Leandro Erlich

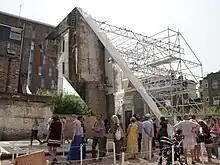
"Dalston House" from another angle

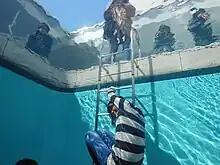
"Swimming Pool", 21st Century Museum of Contemporary Art in Kanazawa, Japan

Leandro Erlich (born 1973 in Buenos Aires, Argentina) is an internationally exhibited Argentine conceptual artist.